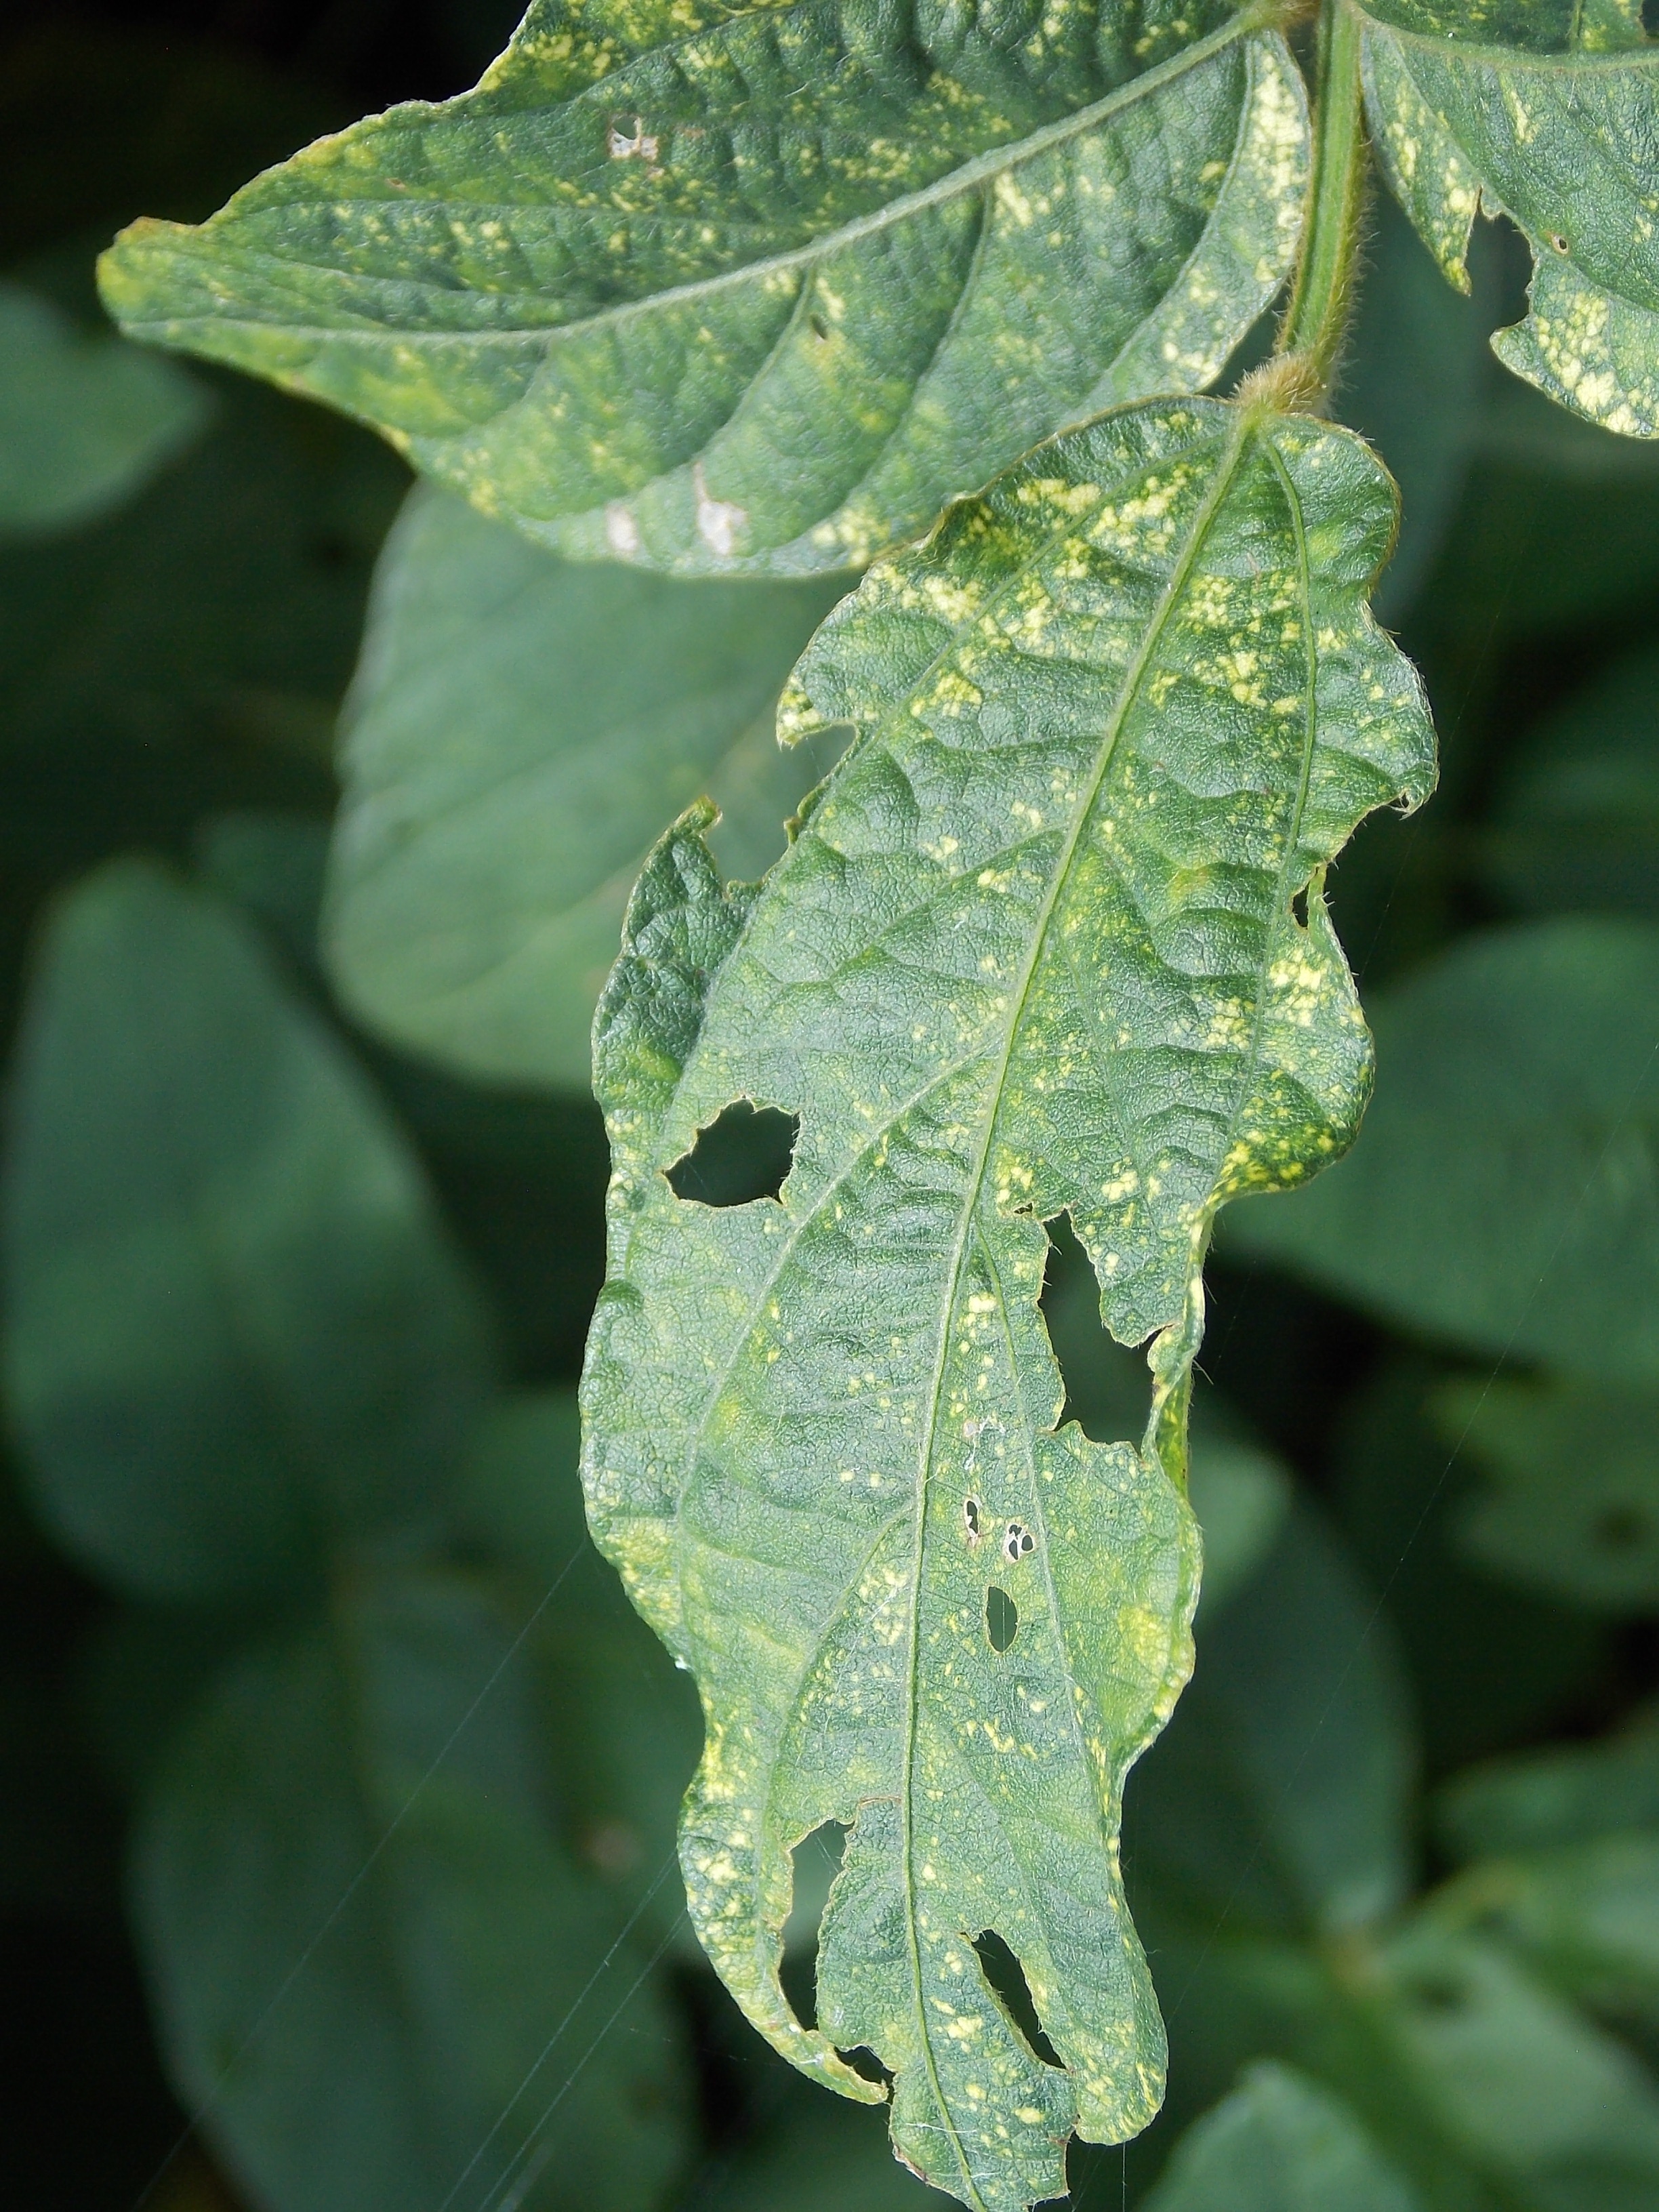
Label: Disease